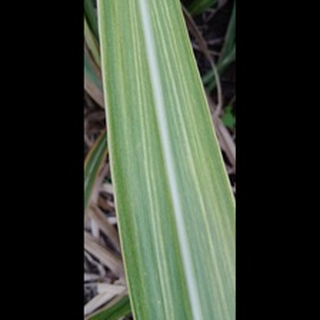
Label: sugarcane_mosaic